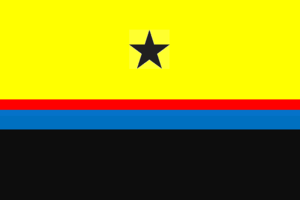
L'emblème de l'unité historique du peuple Toubou-Gorane العربية: رمز الوحدة التاريخية لشعب التُبو القرعان
Les Toubous forment une population pratiquant le pastoralisme et le nomadisme dans le Sahara central. Leur territoire a son centre de gravité dans le nord du Tchad, où ils sont les plus nombreux, et s'étend au sud de la Libye et au nord-est du Niger. Ils parlent le toubou, une langue nilo-saharienne, proche du kanouri, Ils sont divisés principalement en deux grands groupes qui ont chacun leur zone d'implantation : les Teda, et les Daza.
Un drapeau ethnique est une forme de représentation utilisée par un groupe culturel, historique, linguistique, religieux ou tout cela à la fois, communément appelé « ethnie », pour être arboré là où des membres de ce groupe veulent manifester leur identité culturelle. Un drapeau ethnique n'identifie qu'une ethnie, et non une région traditionnelle, un territoire officiellement délimité ou un territoire revendiqué.